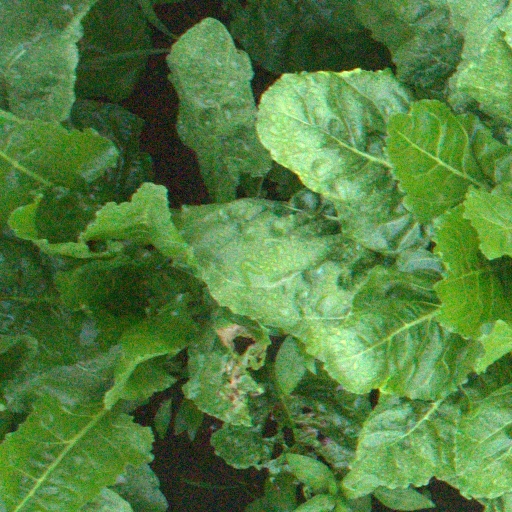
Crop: sugar beet